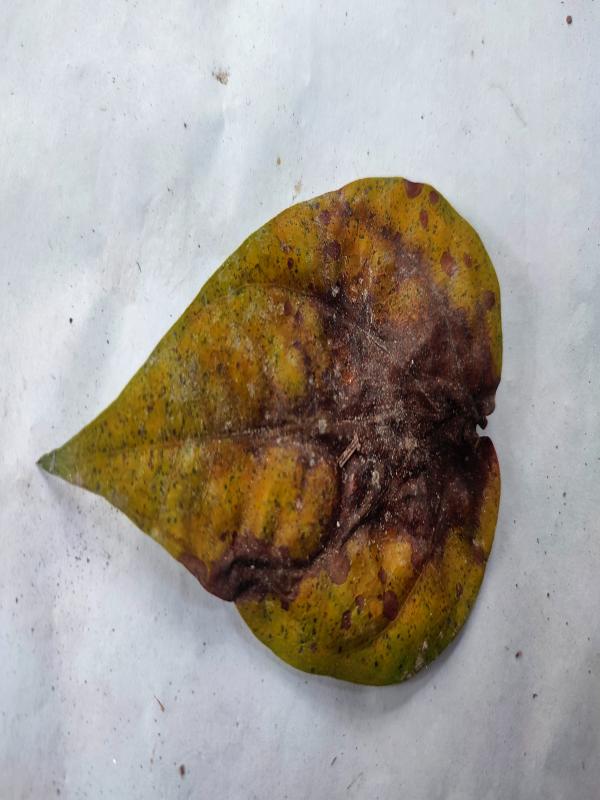
Label: Dried_Leaf